Battle of Es Sinn

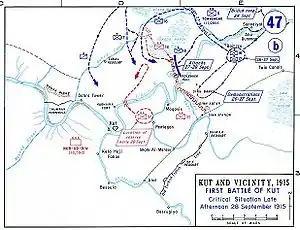
Situation at Kut on 28 September 1915.

After consolidating their hold over the Basra Vilayet, a debate began over what to do with Indian Expeditionary Force "D". While originally only envisioned as a limited campaign to secure the oil pipeline at Abadan, the success of the British and Indian troops in late 1914 and early 1915 caused the planners in Simla and in the field to re-evaluate the mission.